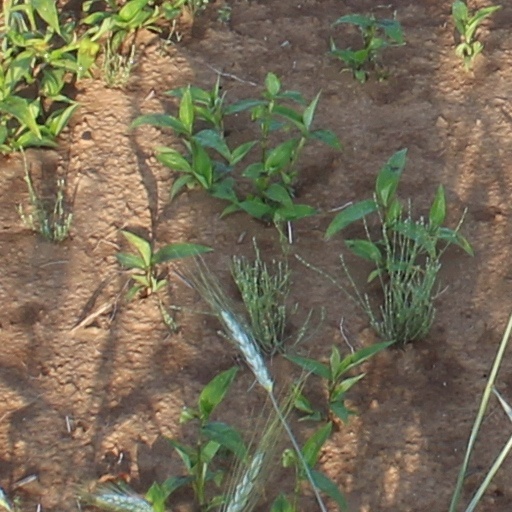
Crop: wheat